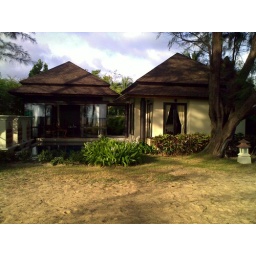
Our beach front villa complete with pool house at Bundarika Spa in Phuket, Thailand